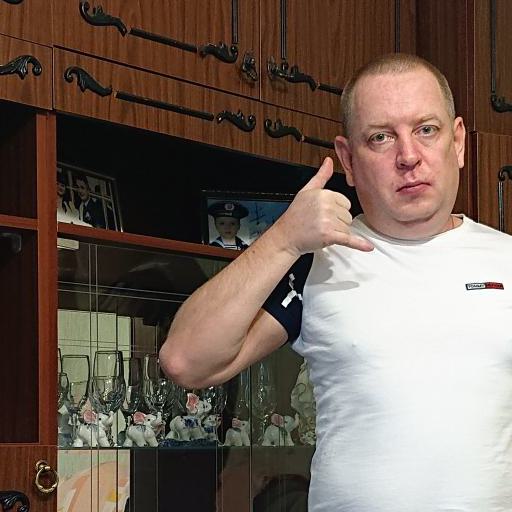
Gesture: call